Ebenezer Covered Bridge

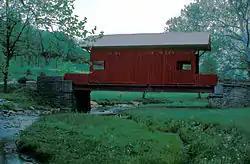

The Ebenezer Covered Bridge is a historic covered bridge in Eighty Four, Pennsylvania. The year the bridge was built is unknown. It was moved to its current location in 1977.